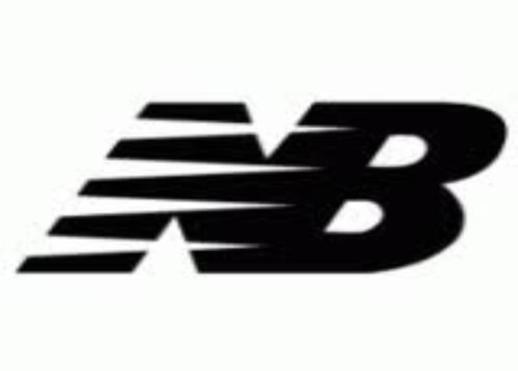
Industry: Clothes